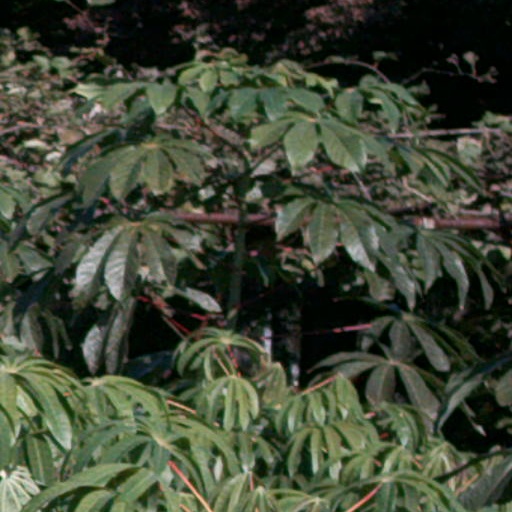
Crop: cassava